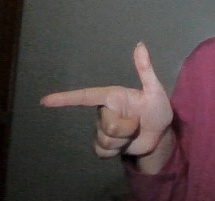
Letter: yaa